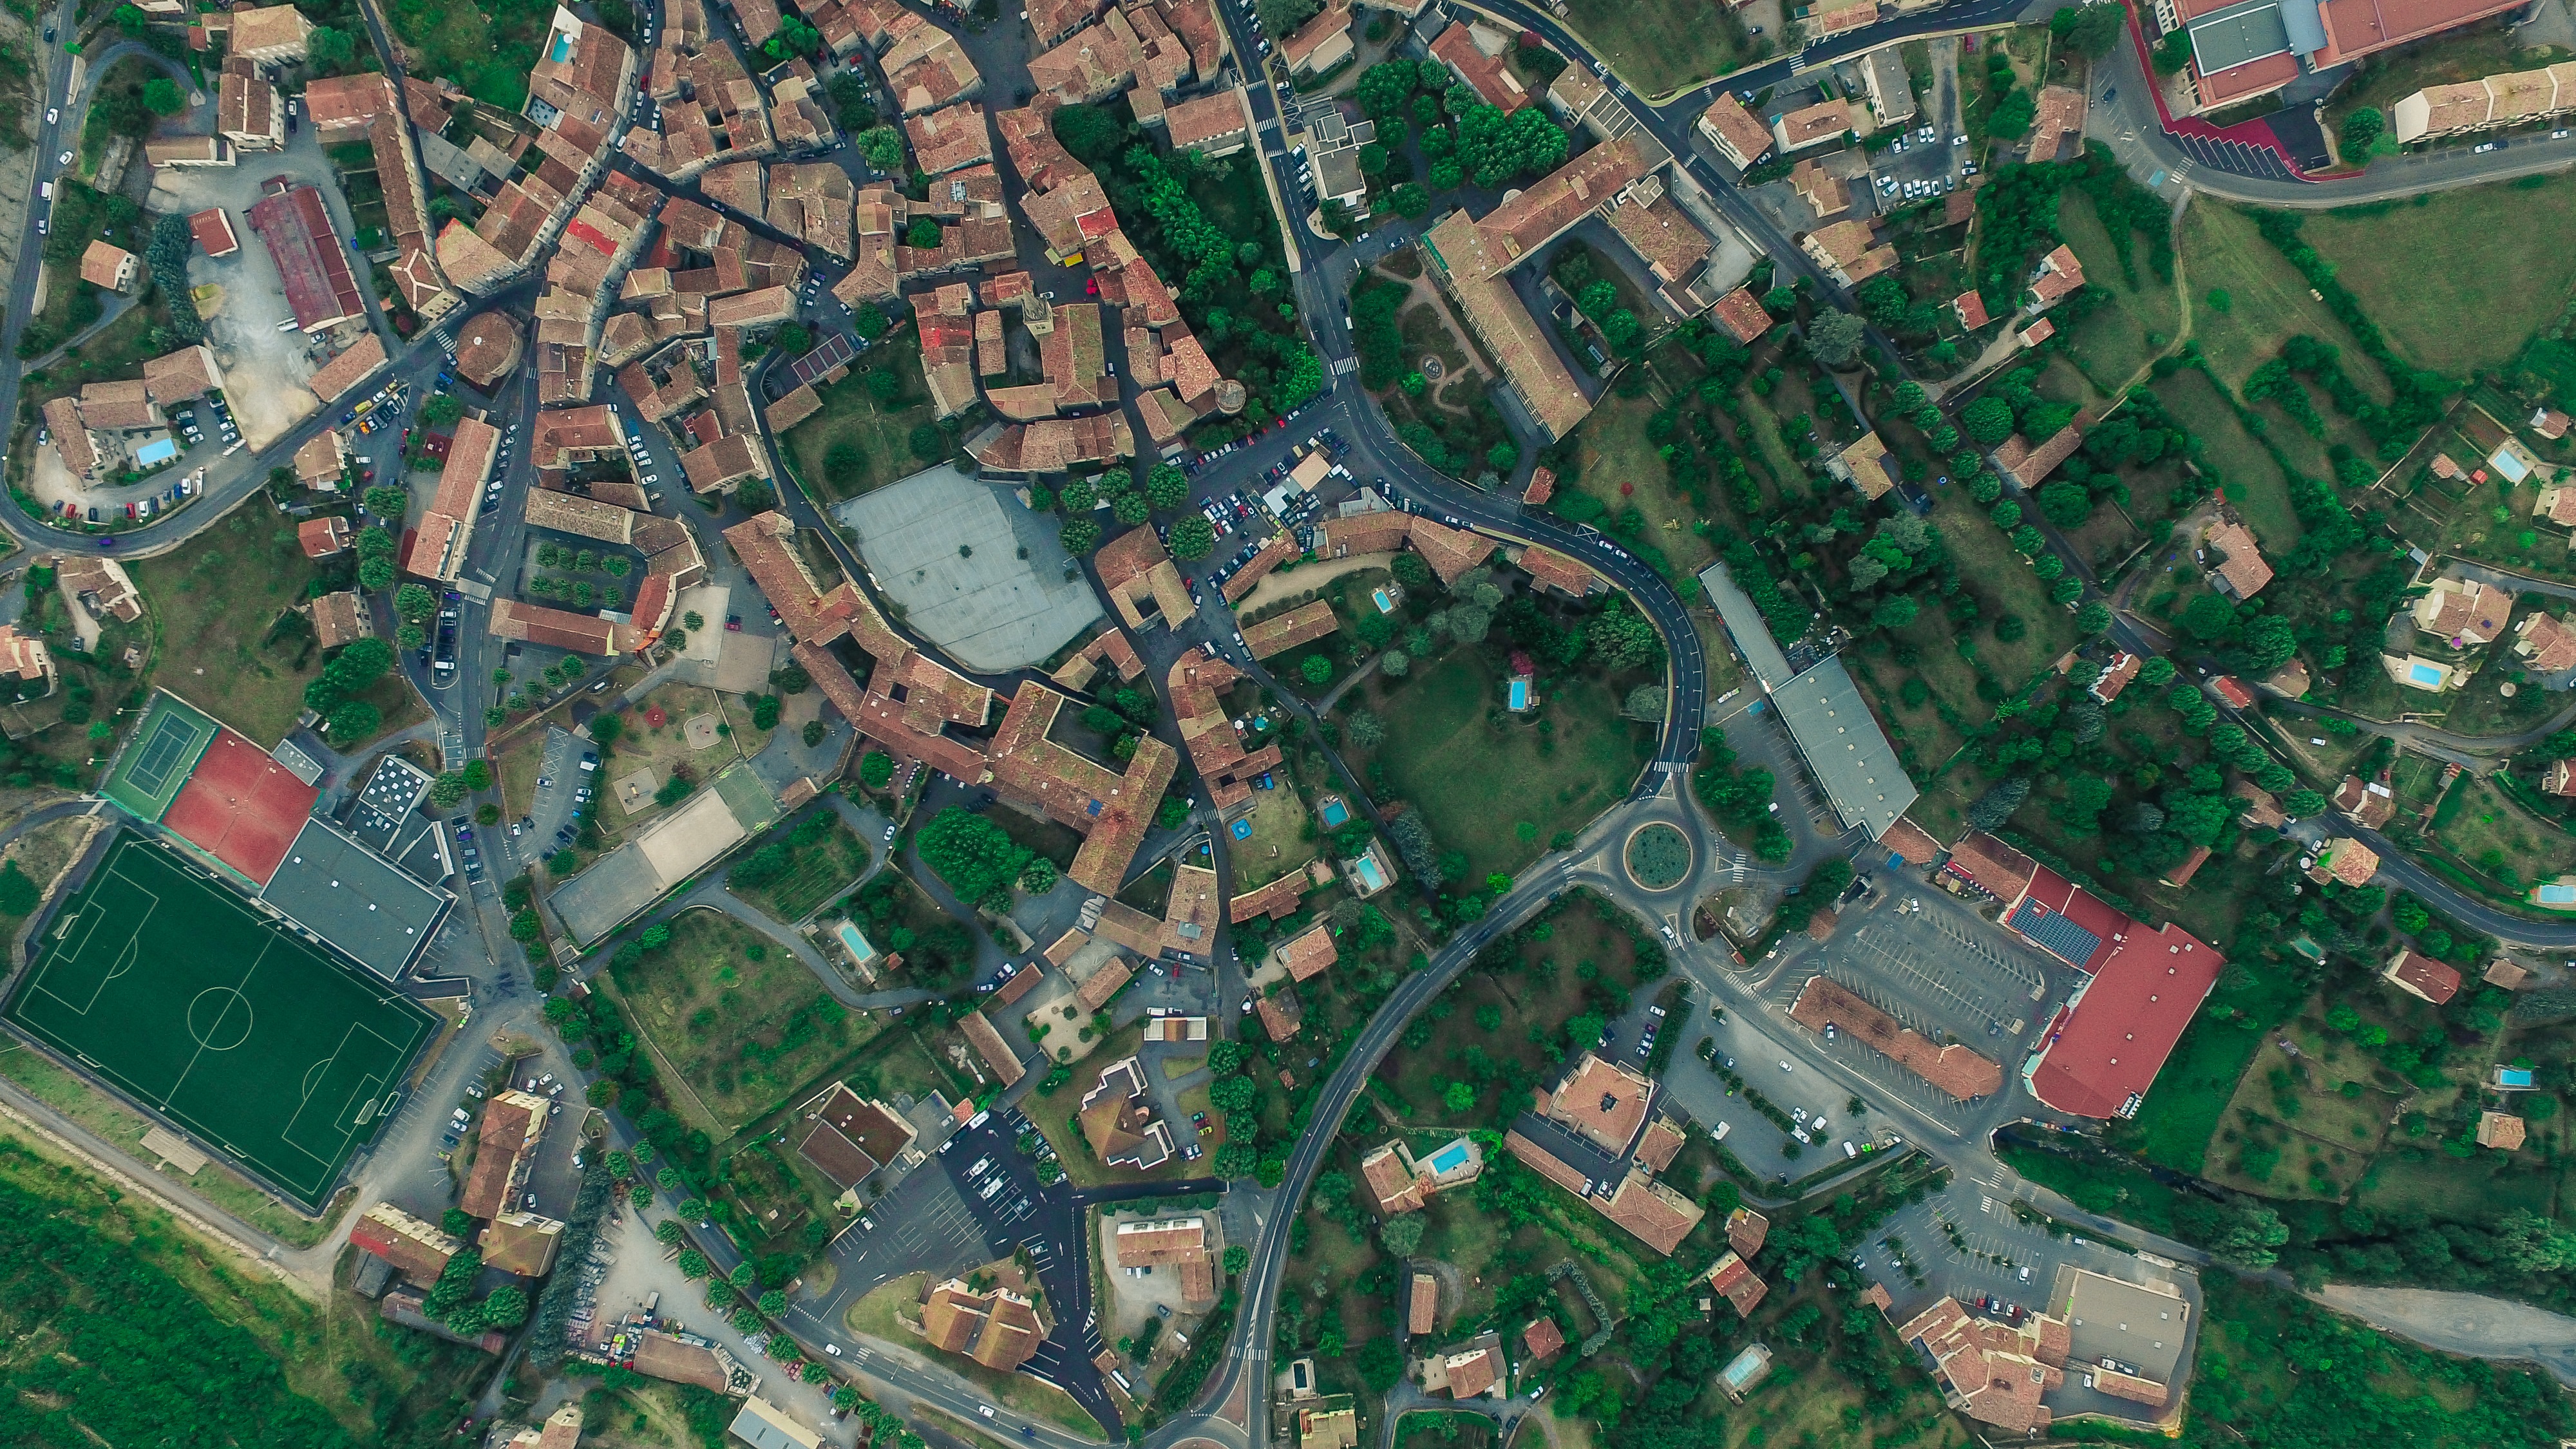
photography, town, city, urban, suburb, aerial view, trees, basketball court, houses, estate, roads, roofs, neighbourhood, bird's eye view, aerial photography, urban design, residential area, human settlement, metropolitan area